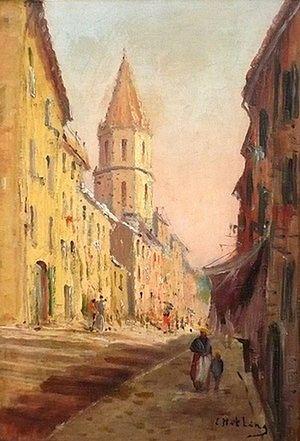
La Montée des Accoules, Marseille de Louis Nattero, huile sur panneau signée en bas à droite - 40 x 28 cm
Les possessions d'Aix-en-Provence sont une affaire d'hystérie collective qui se déroula en Provence au début du XVIIᵉ siècle où elles furent qualifiées de séduction diabolique. Les acteurs en sont Louis Gaufridi, moine bénédictin de Saint-Victor de Marseille et curé des Accoules, ainsi que des religieuses ursulines d'Aix-en-Provence, dont les sœurs Madeleine de Demandolx de la Palud et Louise Capeau qui se déclarèrent ensorcelées par sa faute. En dépit de puissants soutiens, dont celui des archevêques d'Avignon et d'Aix-en-Provence, le prêtre fut décrété coupable, après avoir été convaincu de sorcellerie et de magie. Il fut brûlé vif sur la place de Prêcheurs, à Aix, le 30 avril 1611.
Louis Nattero est un peintre marseillais dont l’œuvre, brève, débute à la fin du XIXᵉ siècle, pour s’arrêter violemment, un jour d’automne 1915.